Saint Vivianus

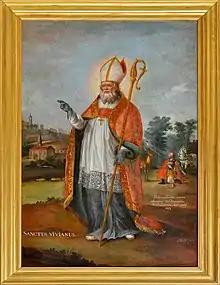

A brief "Life" of his dated to the mid 6th century was edited by Krush in 1896. He is also mentioned by Gregory of Tours later in the 6th century, who refers to the earlier text, saying "a book that has already been written about his life narrates the bulk of his miracles".